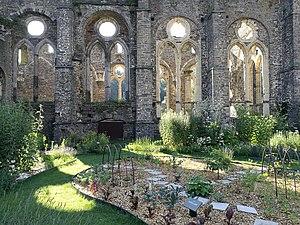
Jardin des moines à l'Abbaye de Villers
L'abbaye de Villers, dont le nom canonique est « abbaye de Villers-en-Brabant », parfois improprement appelée « abbaye de Villers-la-Ville », était un monastère de l'ordre de Cîteaux situé près de Villers-la-Ville, en Brabant wallon.